Jerusalem! Tactical Game of the 1948 War

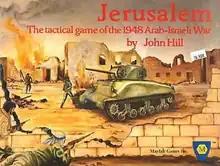
Second edition, published by Mayfair Games, 1982

SDC went out of business shortly afterwards, and in 1982, Mayfair Games acquired the game license for "Jerusalem!" and published a second edition as a boxed set with the slightly revised title "Jerusalem: The Tactical Game of the 1948 Arab-Israeli War".